Piano Sonata No. 27 (Beethoven)

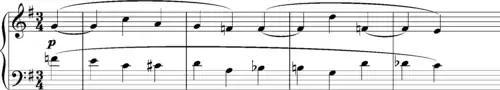
Beethoven Op. 90 first movement bars 110-113

The second movement is a gentle sonata-rondo movement in E major and time. Its Romantic character, which foreshadows Schubert's style in particular, has long been noted by numerous musicians and musicologists, e.g. William Kinderman, Barry Cooper, and Rosen, who called the main melody "exquisitely beautiful" and one of Beethoven's most accomplished melodies.